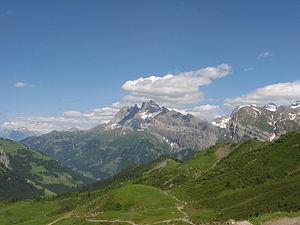
Le col de Cou désigne :